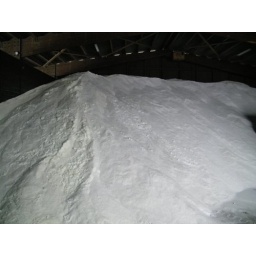
gemaakt door marco sportel in winschoten otterlaan / wezelaan en depo van rijkswaterstaat